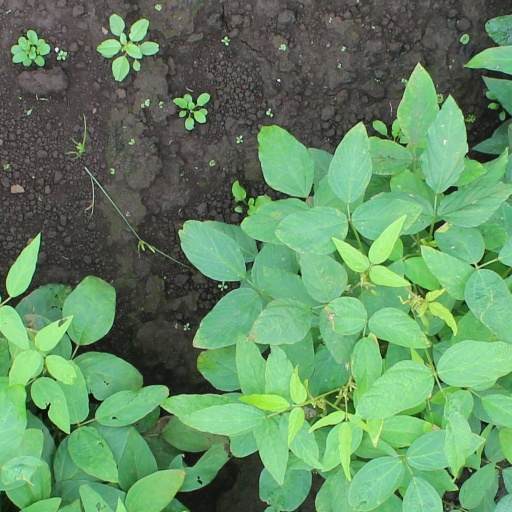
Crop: soybean